St. George Tucker

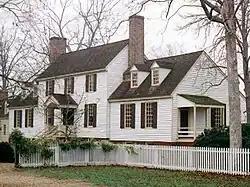
Tucker’s home in Williamsburg, Va.

Tucker became the first of many generations of legal scholars and politicians who would have a notable impact on Virginia.